Chanel 2.55

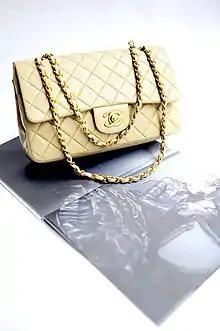
The Chanel Classic Flap

The Chanel 2.55 is a luxury leather handbag or purse designed by Coco Chanel and manufactured by the fashion house of Chanel.